Arecaceae

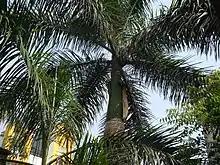
Two "Roystonea regia" specimens. The characteristic crownshaft and apex shoot, or 'spear', are visible.

Palms are a monophyletic group of plants, meaning the group consists of a common ancestor and all its descendants. Extensive taxonomic research on palms began with botanist H.E. Moore, who organized palms into 15 major groups based mostly on general morphological characteristics. The following classification, proposed by N.W. Uhl and J. Dransfield in 1987, is a revision of Moore's classification that organizes palms into 6 subfamilies. A few general traits of each subfamily are listed below.